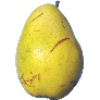
Label: pear_monster